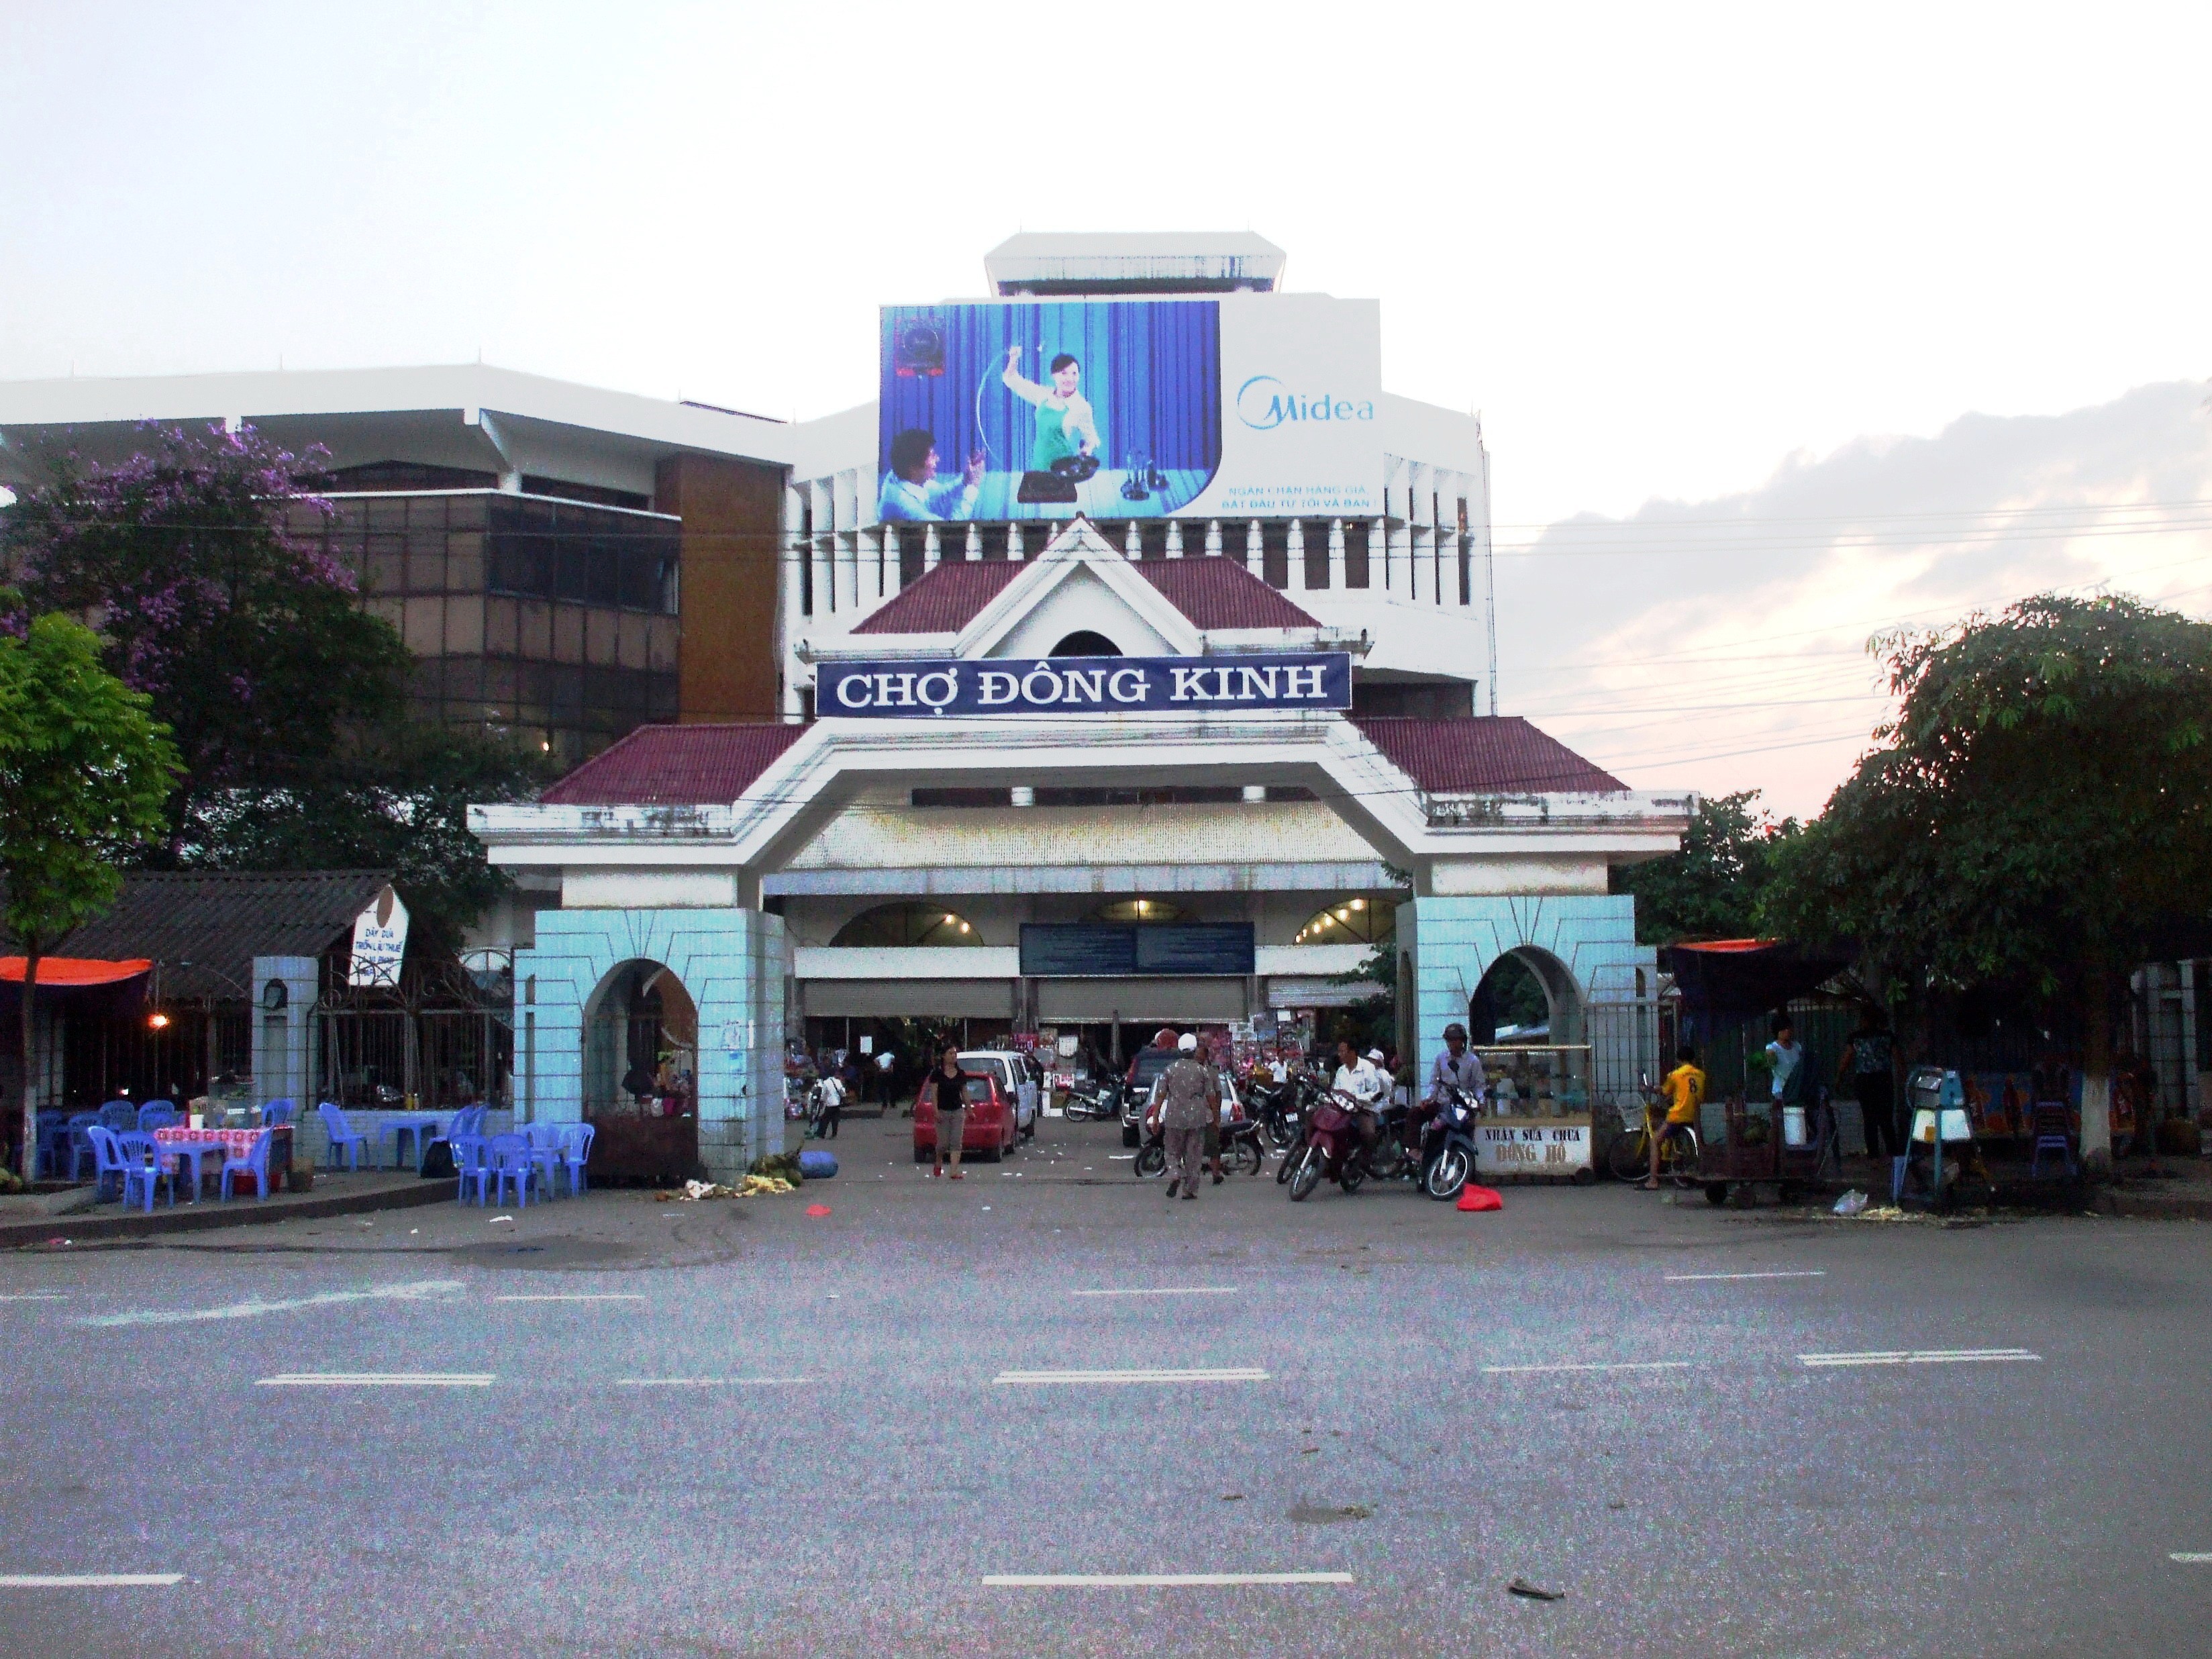
user: text: Mái của lối vào chợ có màu gì?
assistant: text: Đỏ

user: text: Tên của khu chợ chính trong hình là gì?
assistant: text: Chợ Đông Kinh

user: text: Thông điệp trên biển quảng cáo lớn của Midea có ý nghĩa gì?
assistant: text: Nó kêu gọi mọi người cùng nhau hành động để ngăn chặn hàng giả, bắt đầu từ chính bản thân mỗi người.